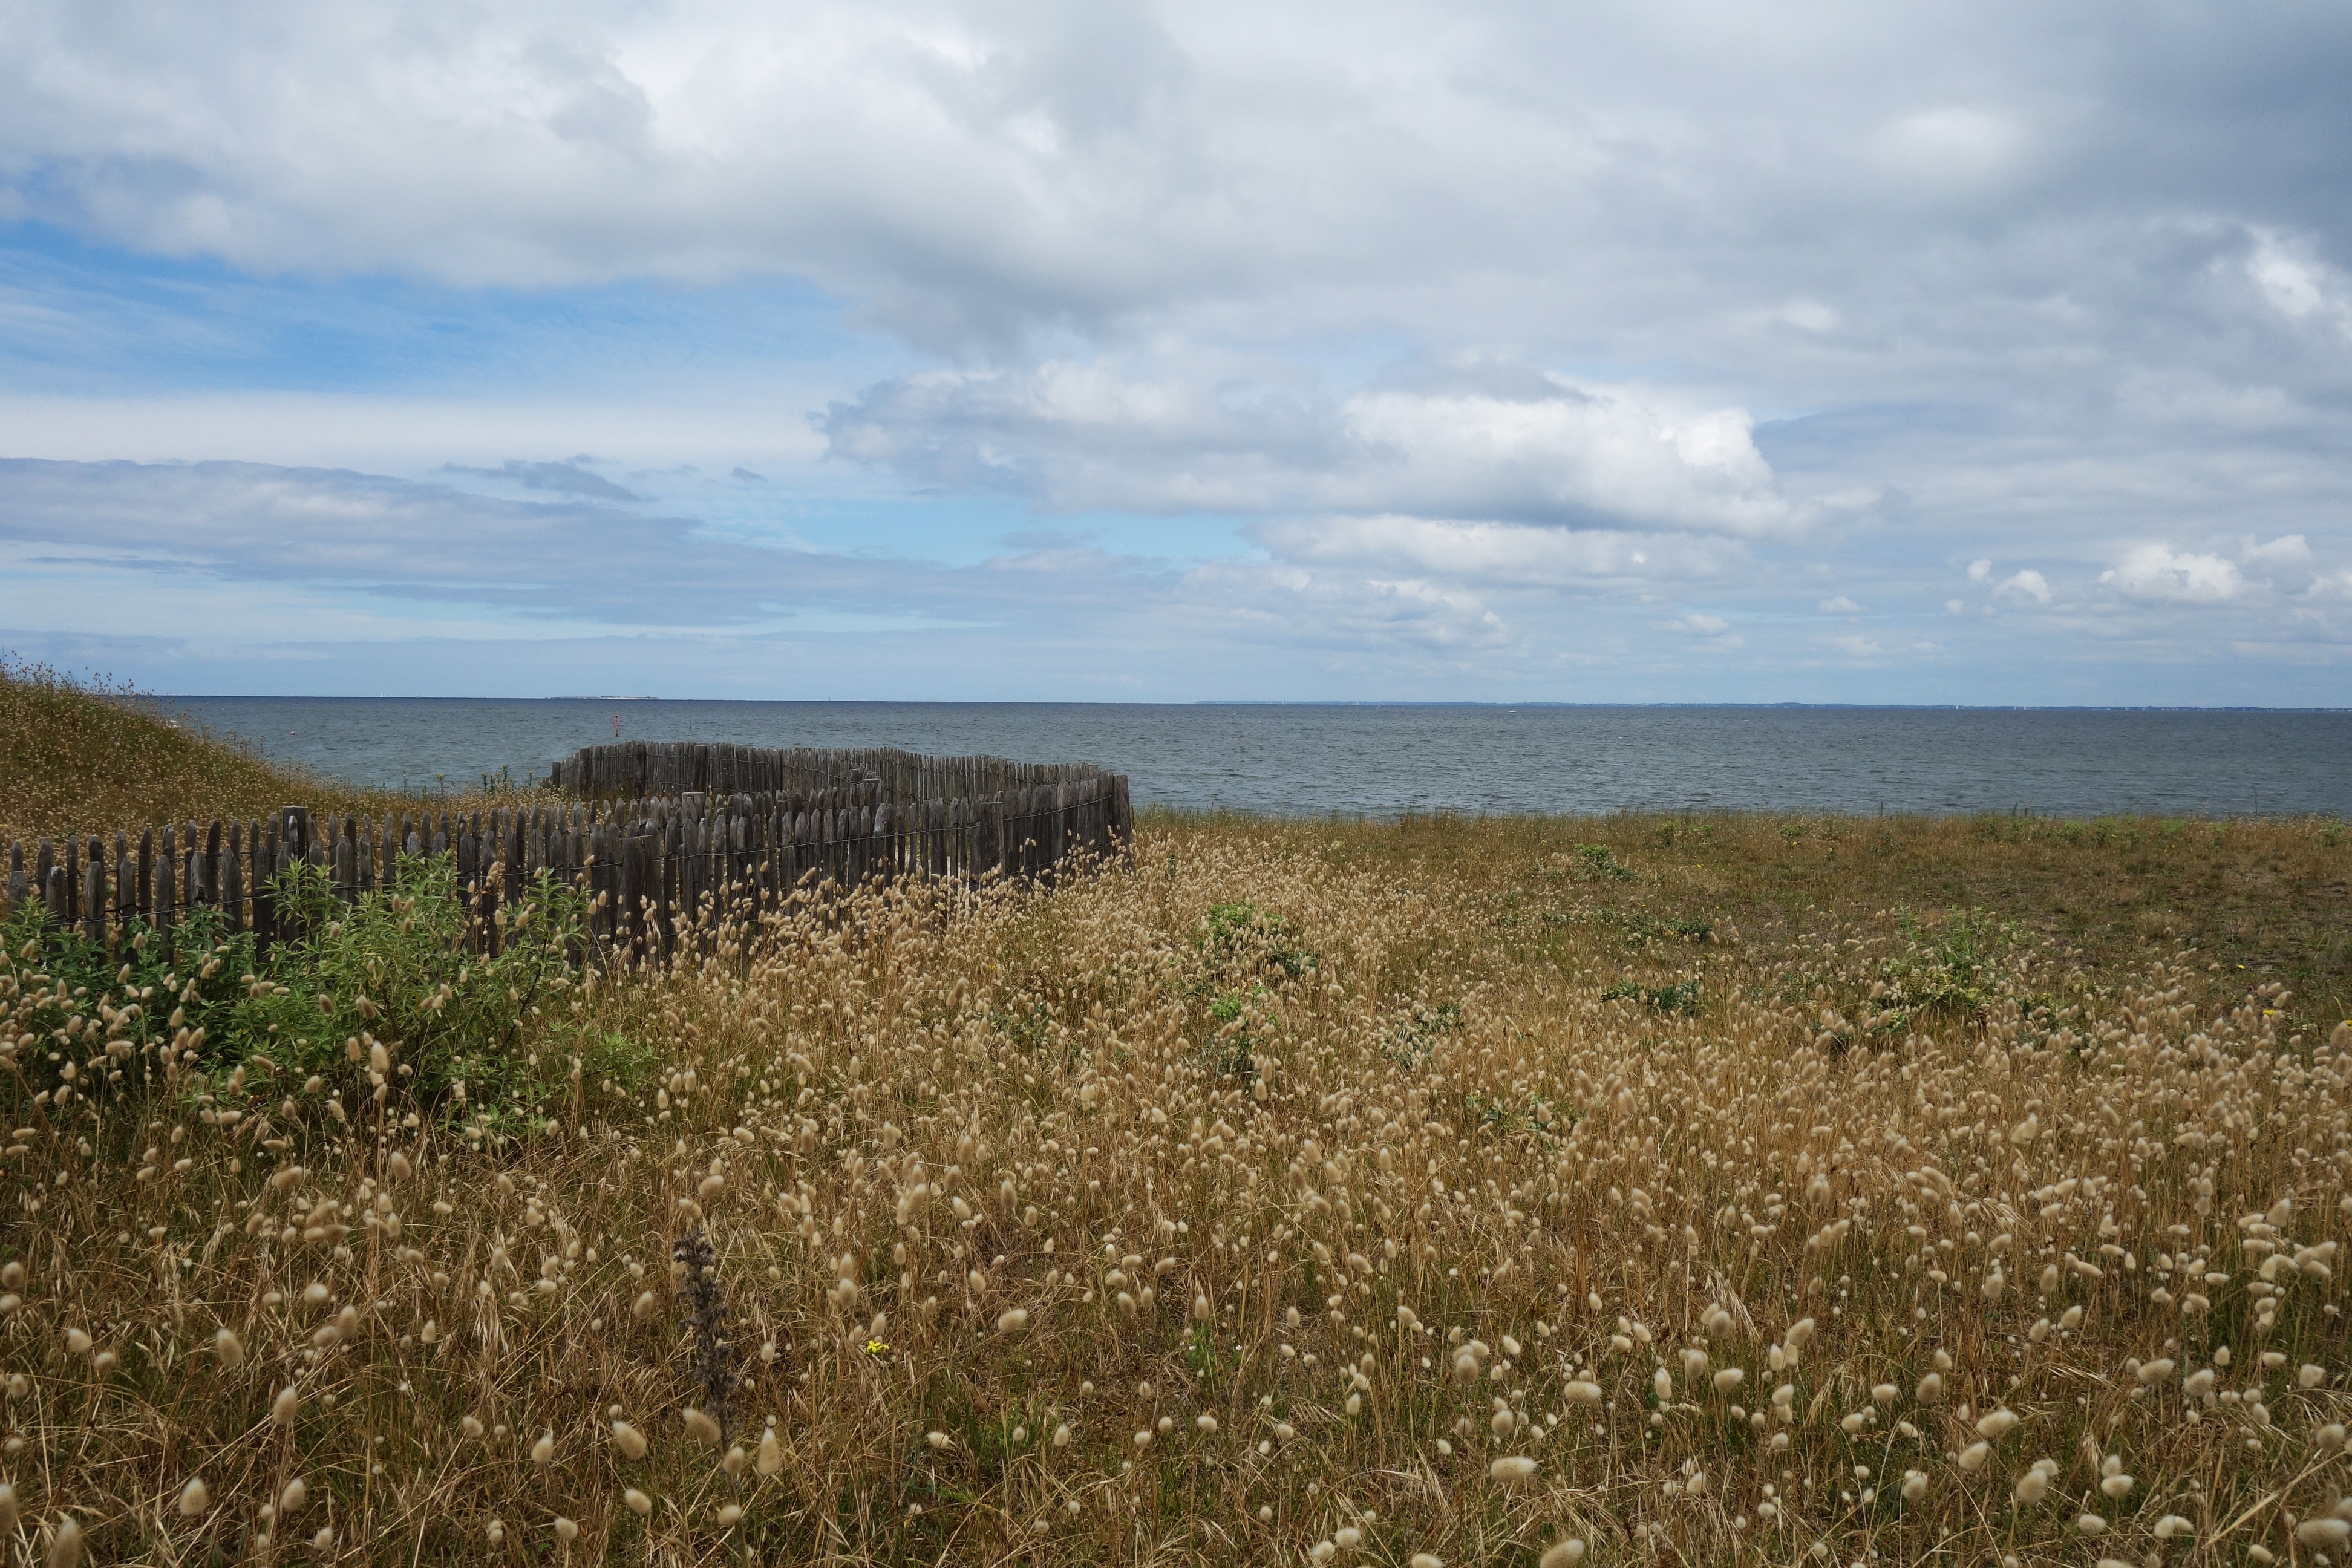
landscape, sea, coast, nature, grass, sand, horizon, marsh, wilderness, cloud, sky, field, meadow, prairie, morning, hill, dune, wind, holiday, savanna, plain, grassland, wetland, bog, outlook, plateau, atlantic, habitat, mood, ecosystem, tundra, brittany, steppe, rural area, beach grass, natural environment, geographical feature, grass family, ecoregion